Thaunkanhe (magazine)

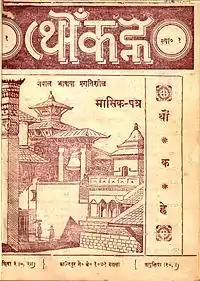
Cover of the first issue of "Thaunkanhe" (May 1951, Bachhala 1071 Nepal Sambat) showing woodblock illustration of Kathmandu Durbar Square.

Thaunkanhe is the first magazine in Nepal Bhasa to be published from Nepal. The monthly magazine began publication on 21 May 1951 (Nepal Era 1071 Bachhala), coinciding with the festival of Swanya Punhi, the "full moon day of flowers" marking the anniversary of the Buddha's birth, enlightenment and nirvana. It was among the very few magazines published in Nepal at the time.